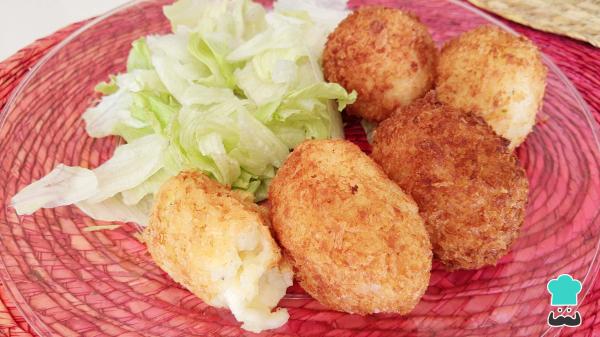
Lista la receta de croquetas de papa, así de sencillo es preparar este plato. Acompaña con ensalada o disfruta con aderezo o con salsa de tu preferencia. ¡A comer!